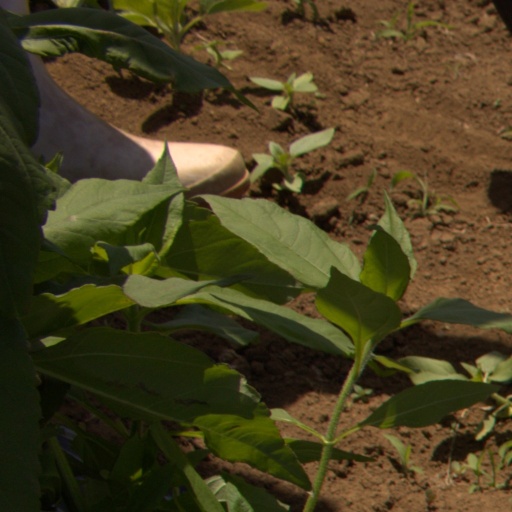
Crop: Jerusalem artichoke